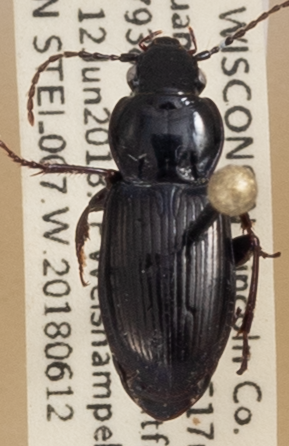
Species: Pterostichus pensylvanicus
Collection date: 2018-06-12
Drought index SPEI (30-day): -1.444
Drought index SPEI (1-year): -0.152
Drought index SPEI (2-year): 1.93